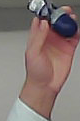
Product: nivea_rollon